Glashütte Original

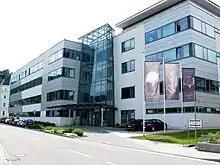
Glashütte Original Headquarters in 2012

In addition to the wartime destruction, the partition of Germany in 1949 meant that the town of Glashütte was now part of communist East Germany. With many wartime reparations mandated by the Western Allies, the Soviet Union seized much of the remaining watchmaking machinery from Glashütte.